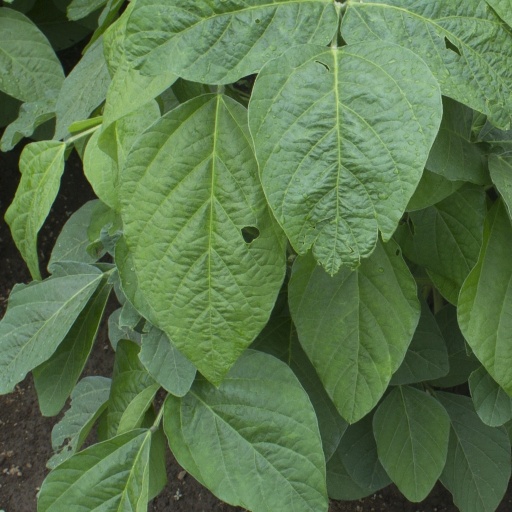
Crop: soybean